Rosengården 13

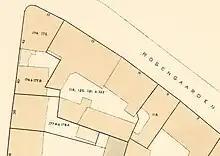
Rosengården 11-13 seen on one of Berggreen's block plans of Klædebo Quarter, 1886–88. Notice the two now demolished side wings.

In 1830, No. 121 and No. 122 were merged into a single property as No. 121 & 122. The property was at some point acquired by distiller Nicolay Peter Cadovius. He resided in the building with his four children (aged three to 25), three male employees and two maids at the time of the 1740 census.